Mersey Ferry

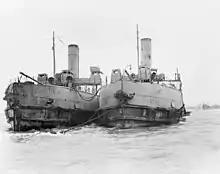
Mersey ferries "Daffodil" and "Iris" at Dover in 1918. The vessels had been requisitioned for war service and had recently returned from participating in the Zeebrugge Raid.

The monks of Birkenhead Priory operated a ferry service until the Dissolution of the Monasteries and the priory's destruction by Henry VIII's troops in 1536. Ownership reverted to the Crown, and in 1544 the ferry rights as well as the Priory properties were bought by Ralph Worsley of Lancashire for £586. 11s. 6d (current value - almost £205,000). The rights later passed to the Molyneux family. By 1541 William Bromley had the licence for ferries at Seacombe, and in 1586, Queen Elizabeth granted John Poole of Sutton the rights at Tranmere.